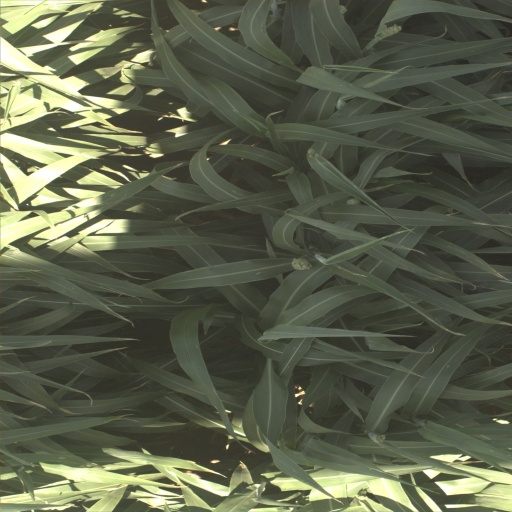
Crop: sorghum